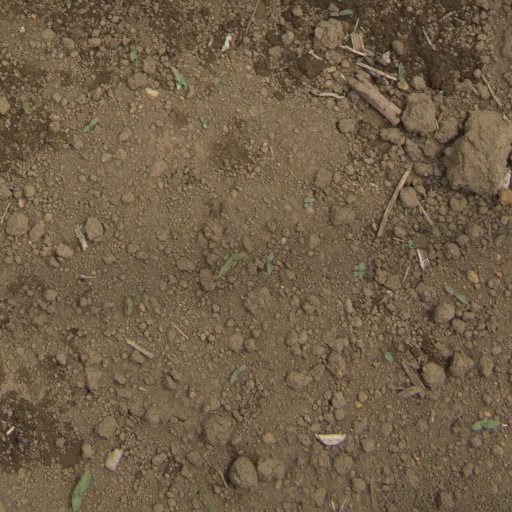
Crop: Jerusalem artichoke